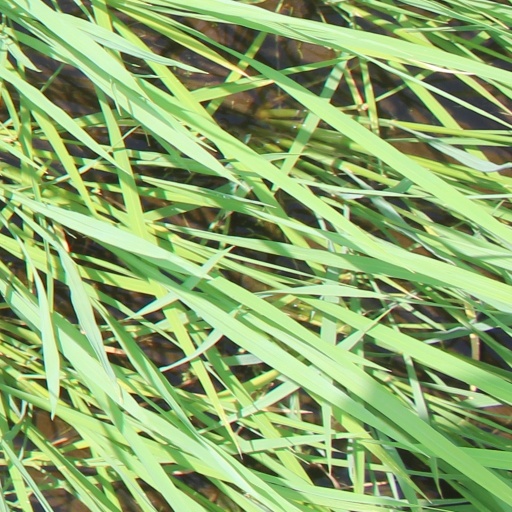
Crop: rice